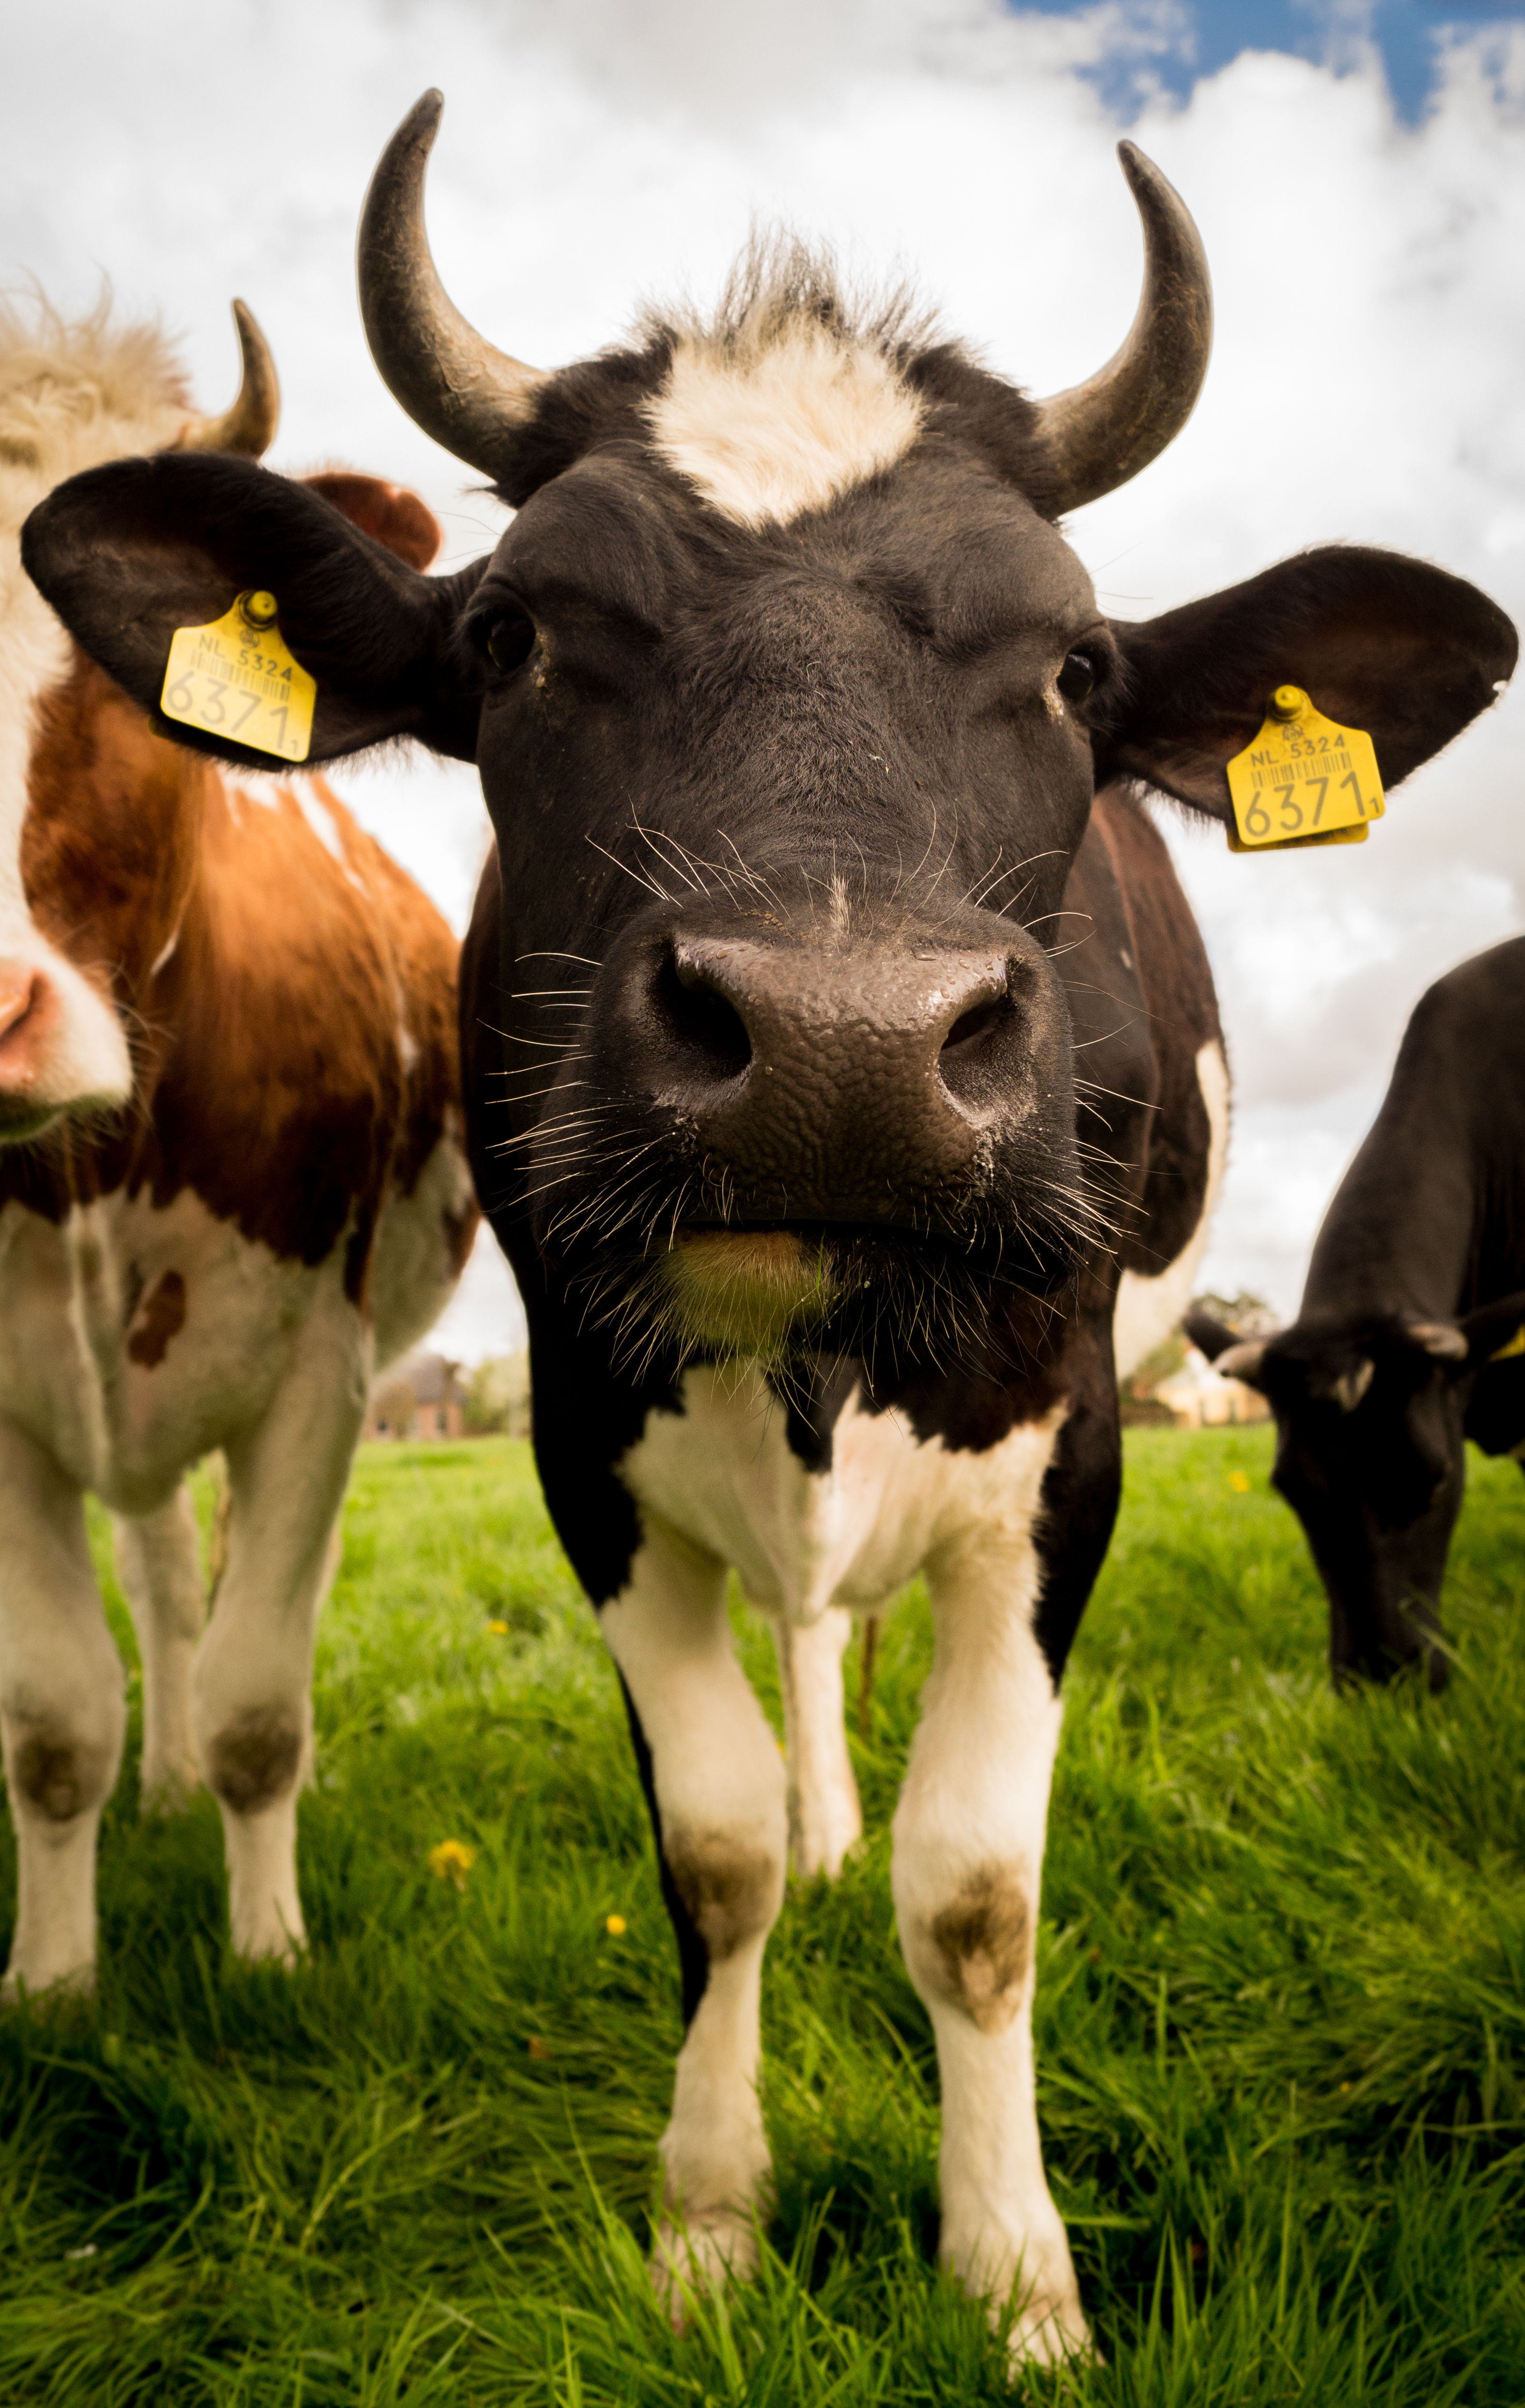
grass, farm, countryside, animal, horn, cow, farming, pasture, grazing, mammal, agriculture, fauna, calf, bull, vertebrate, close up view, dairy cow, cattle like mammal, cow goat family, texas longhorn, public domain images